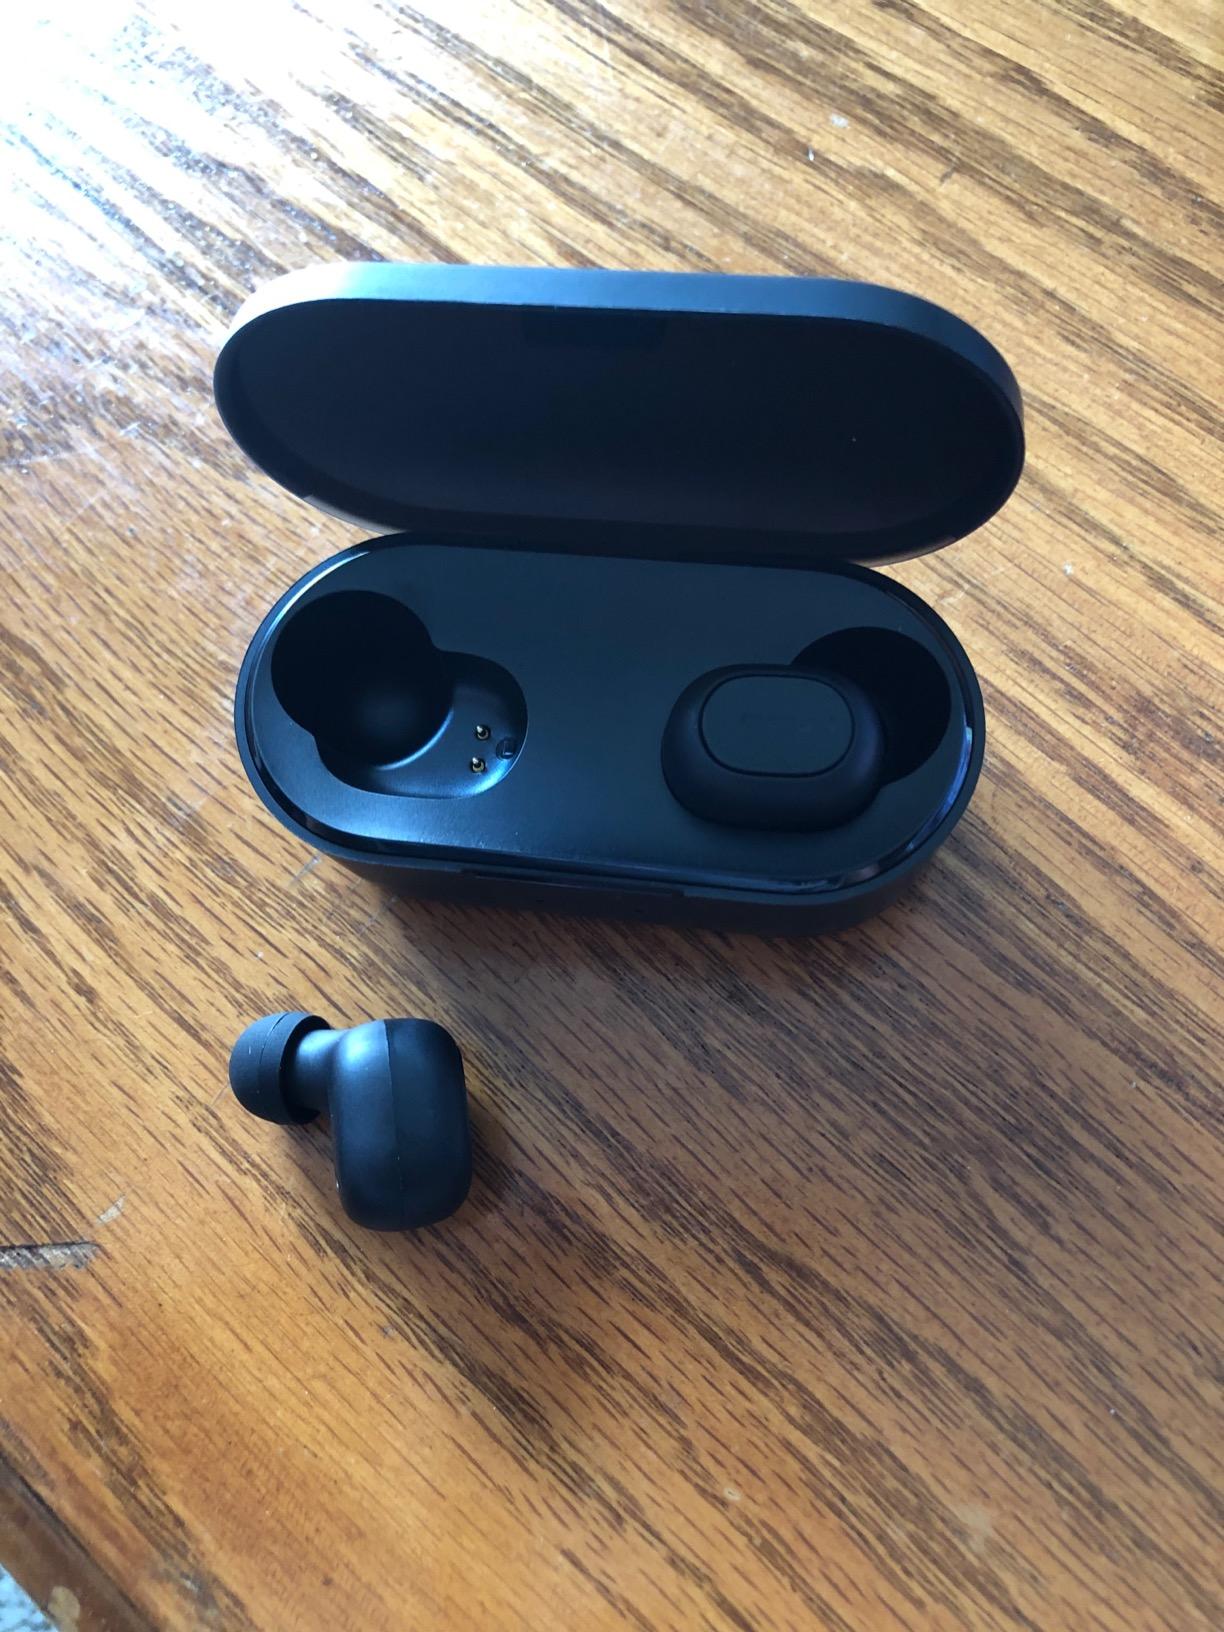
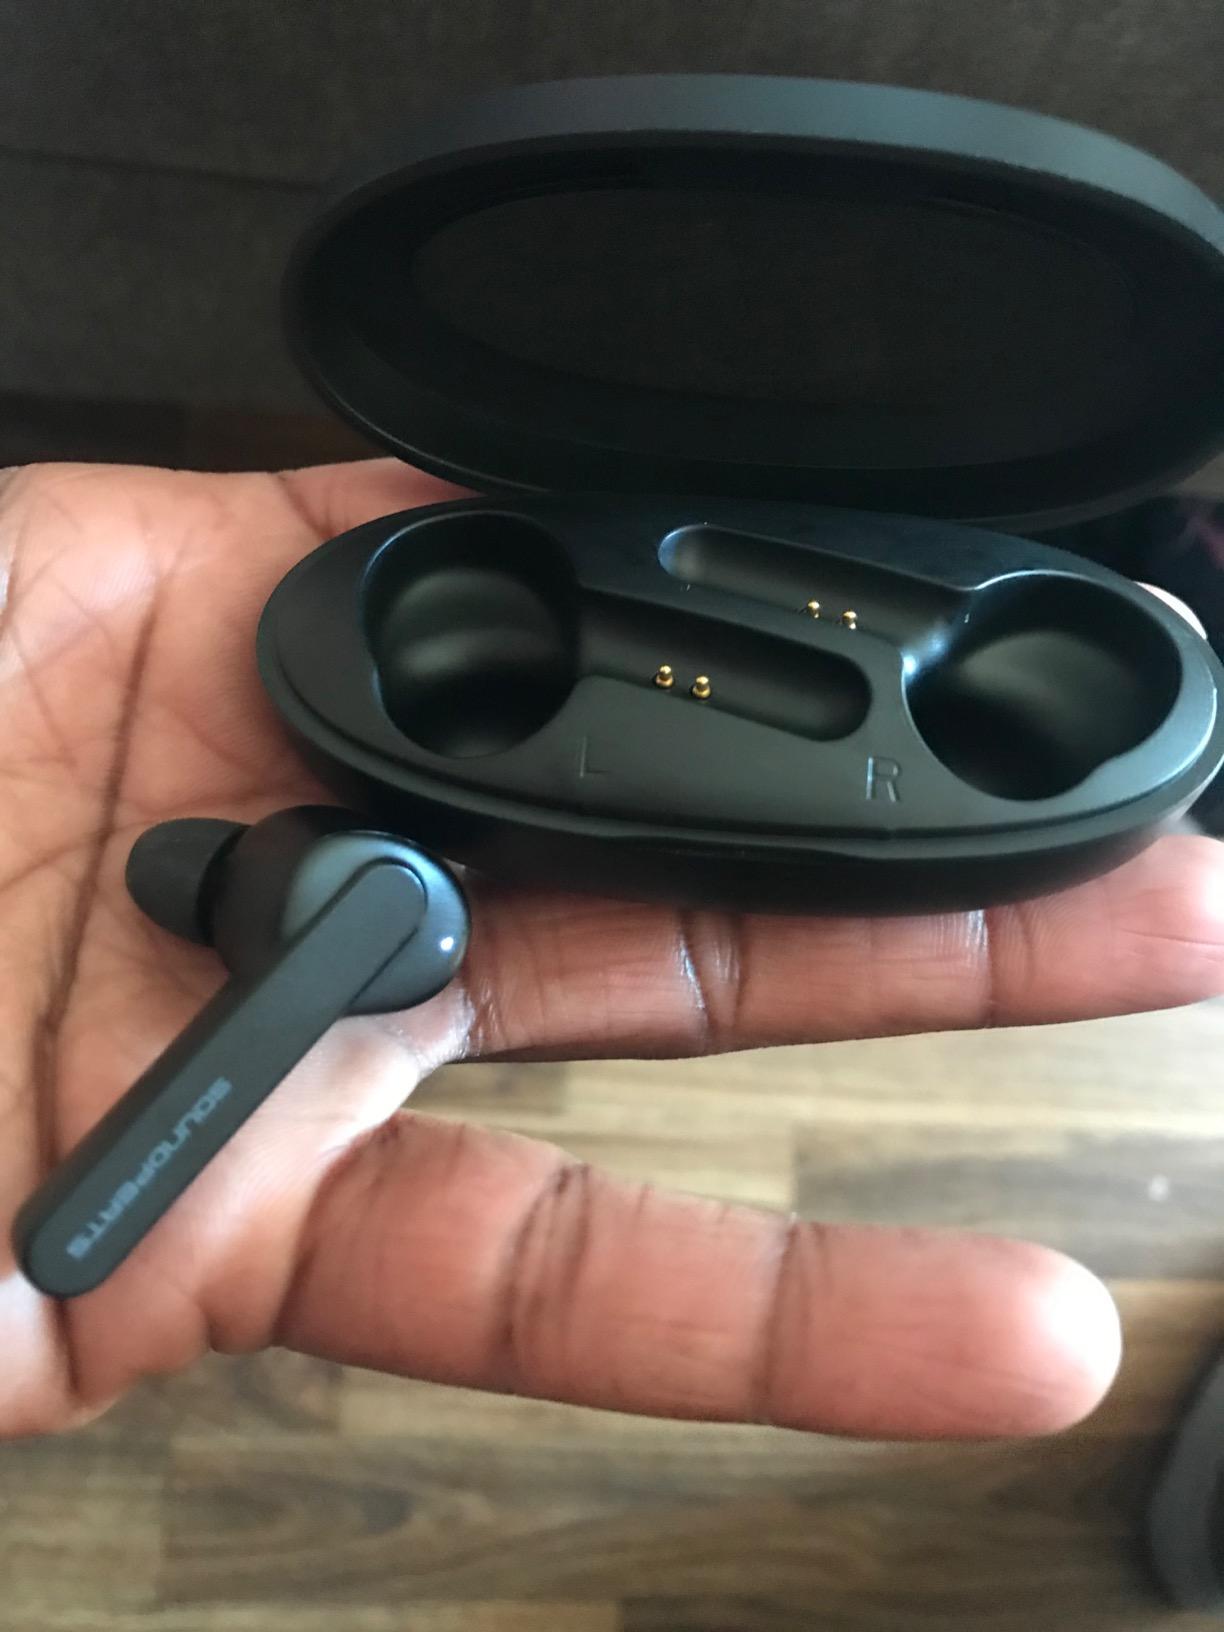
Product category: earbuds
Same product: no